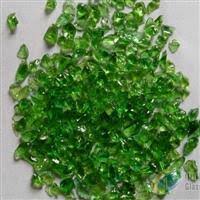
Waste category: glass